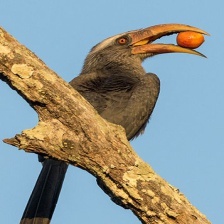
Species: MALABAR HORNBILL
Scientific name: OCYCEROS GRISEUS
ImageNet parent category: hornbill